Combat of Cardona

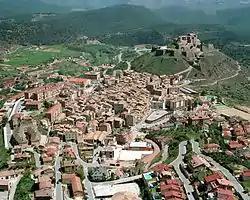
View of Cardona with the castle in the background (1991)

The combat of Cardona (21 October 1810) was a Spanish victory at Cardona, Barcelona, Catalonia during the Peninsular War.